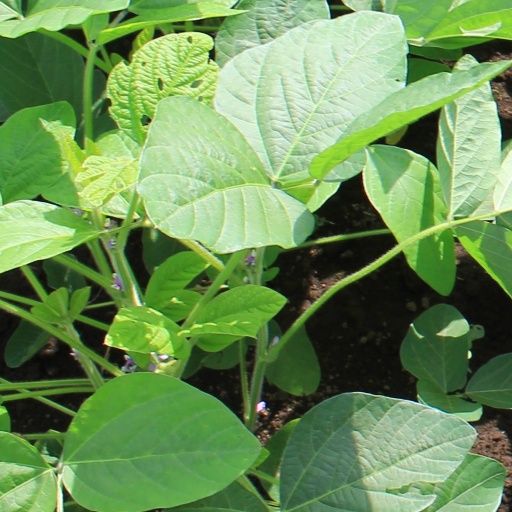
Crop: soybean